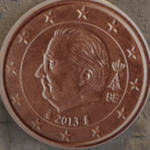
Coin value: 1cent
Country: be
Edition: 2013